Brad Morrow

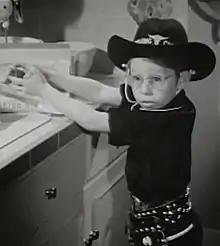
Morrow in "Cause for Alarm!" (1951)

Brad Morrow, (born Bradley Steven Mora; May 12, 1942 – November 7, 1997) also known as Bradley Mora, was a child actor who appeared on Broadway, in film and on television beginning at the age of two. He played young Tim, Hugh Beaumont's son, in the episode The Big Squeeze of The Adventures of Superman (season 2, ep.2, 1953).